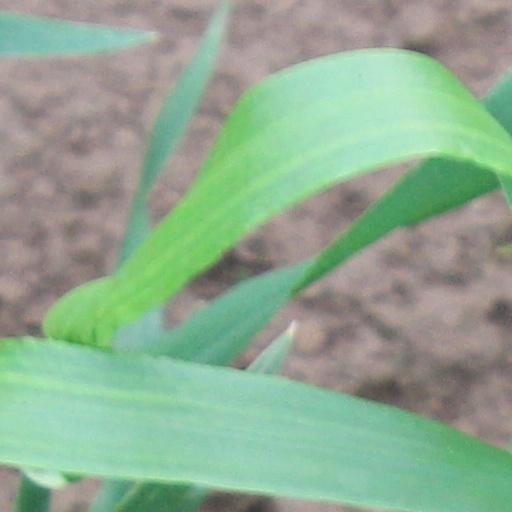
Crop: wheat